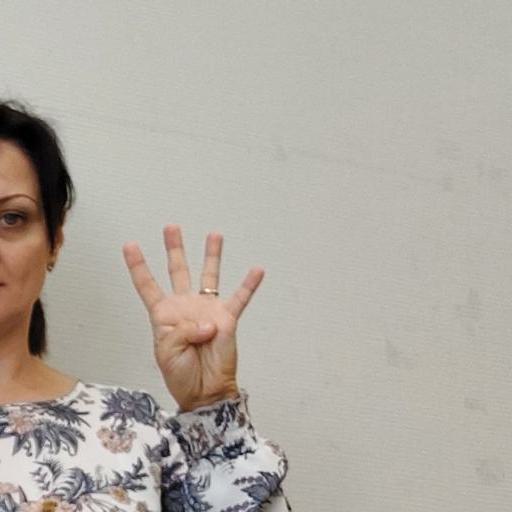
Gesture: four